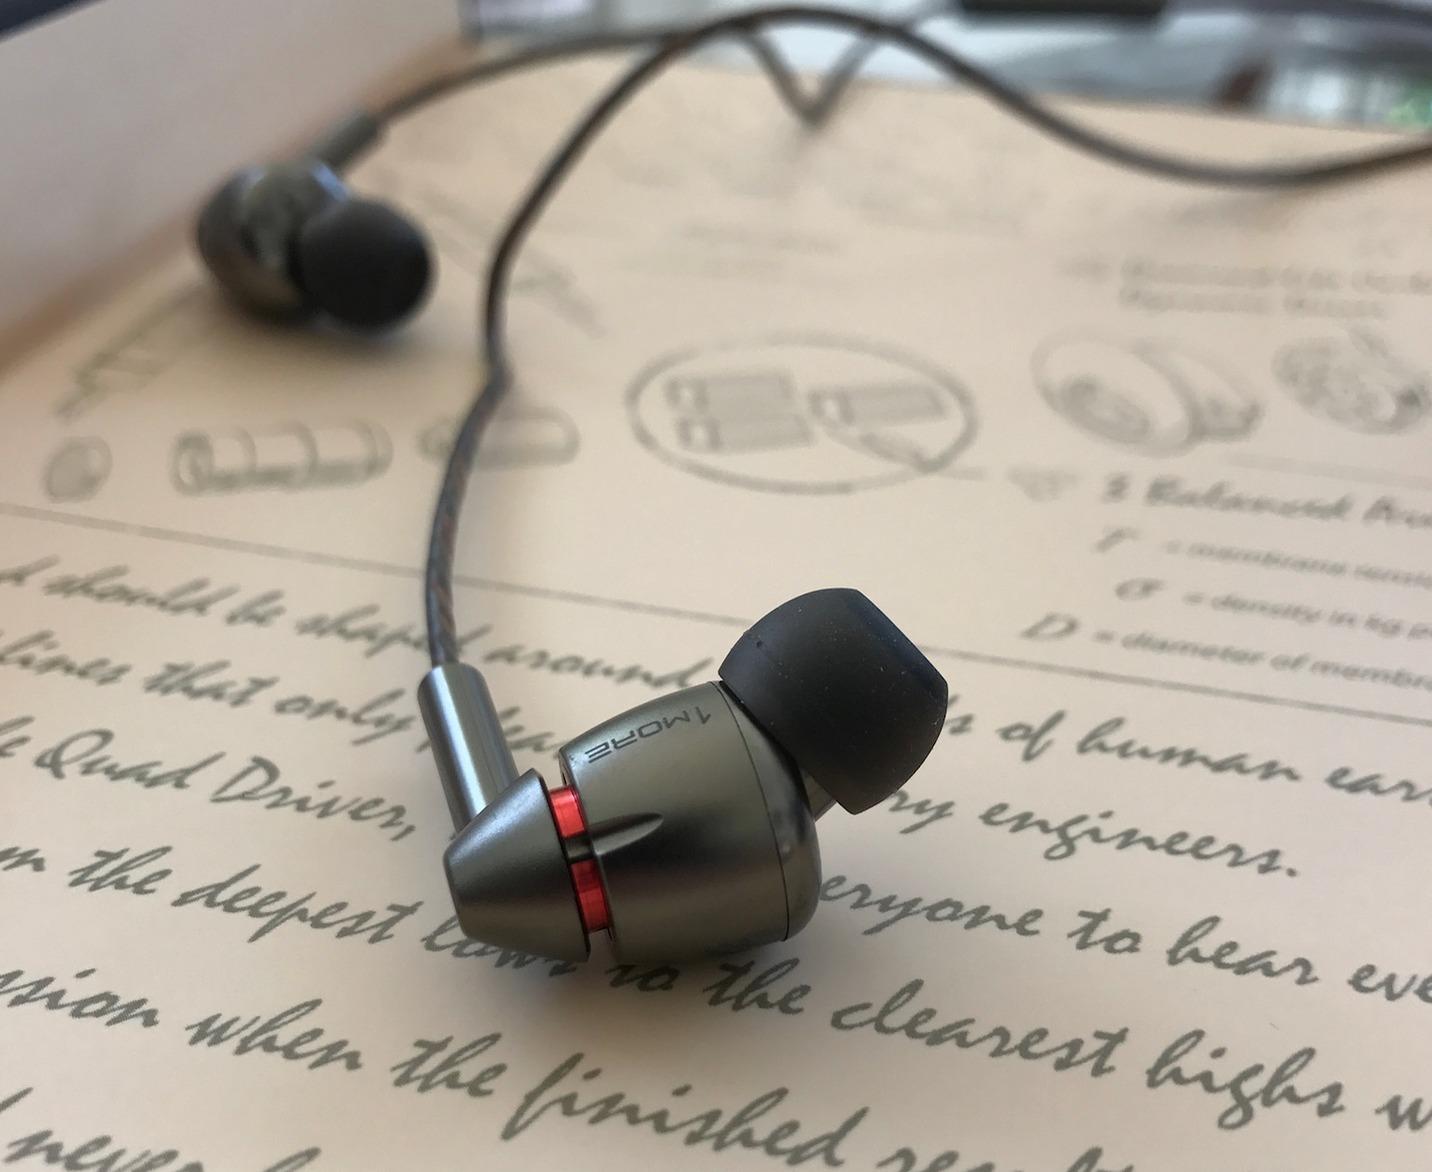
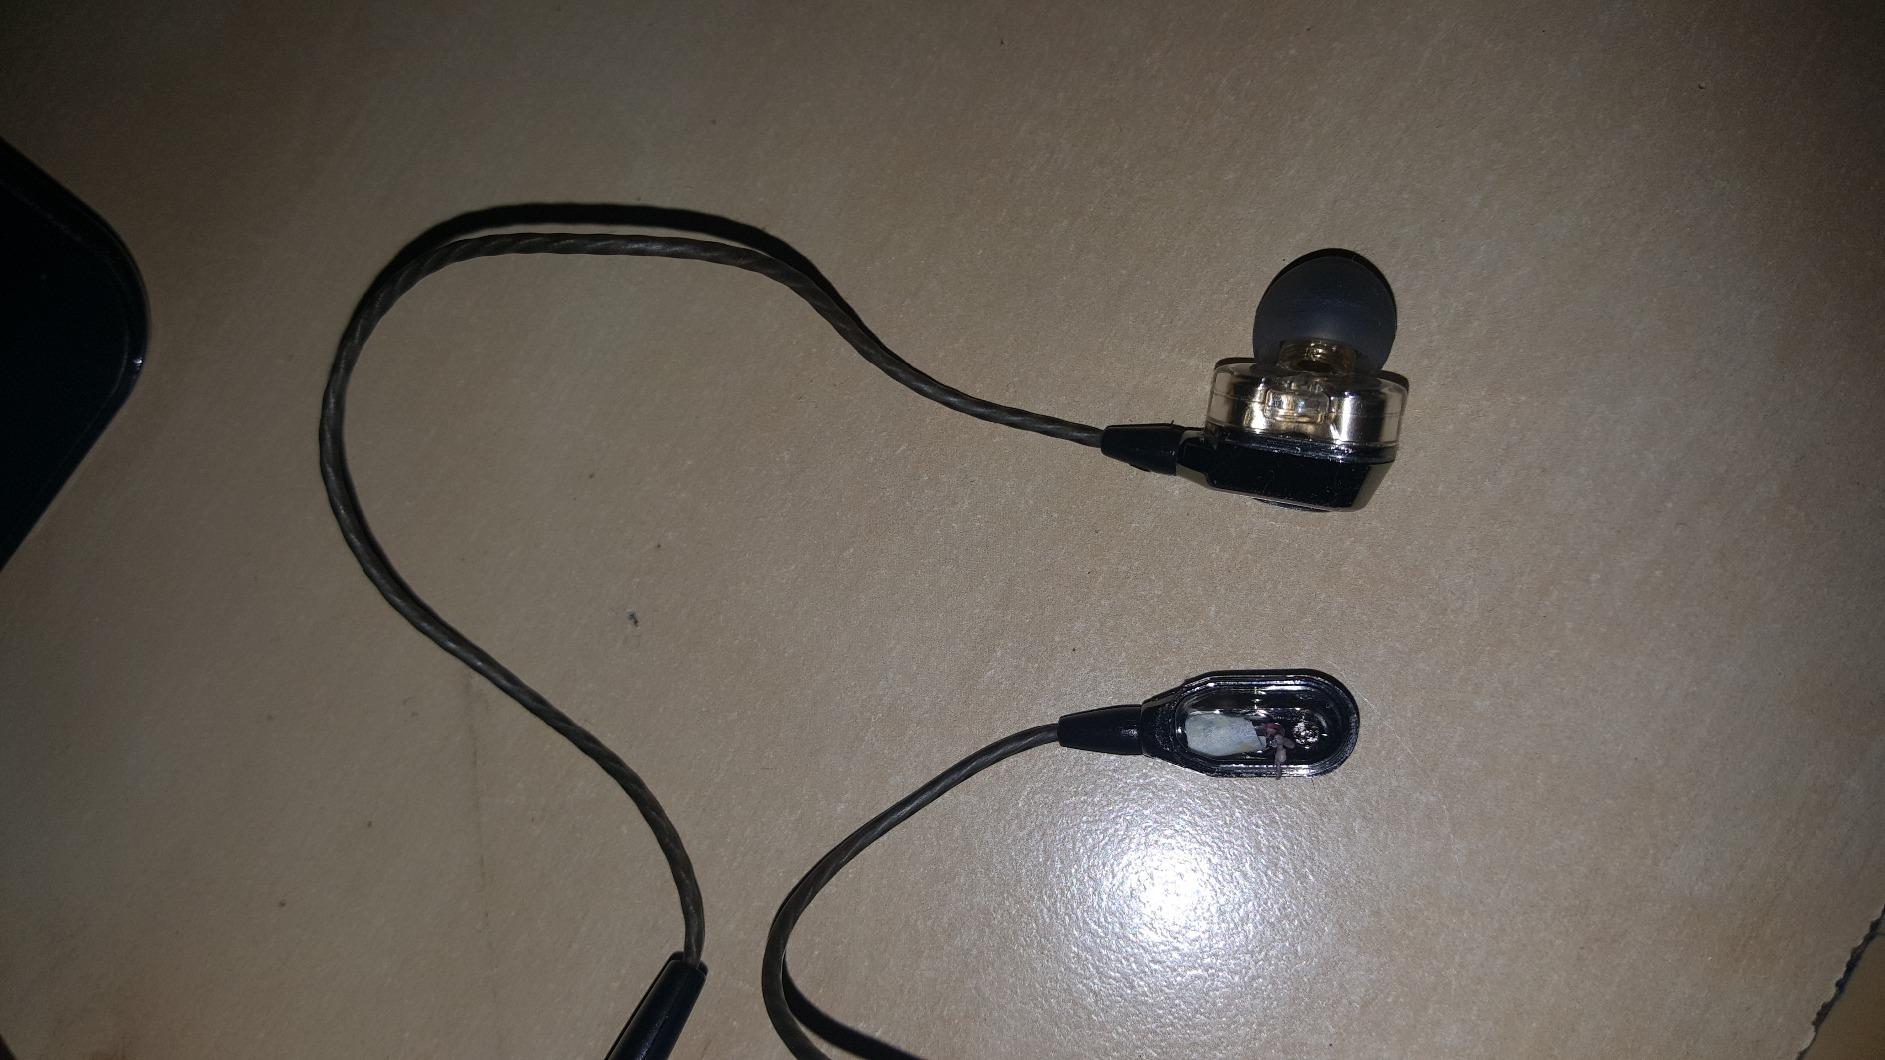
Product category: headphones
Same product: no